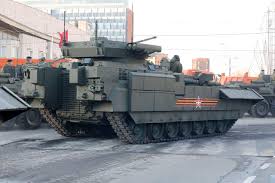
Label: BMP-T15